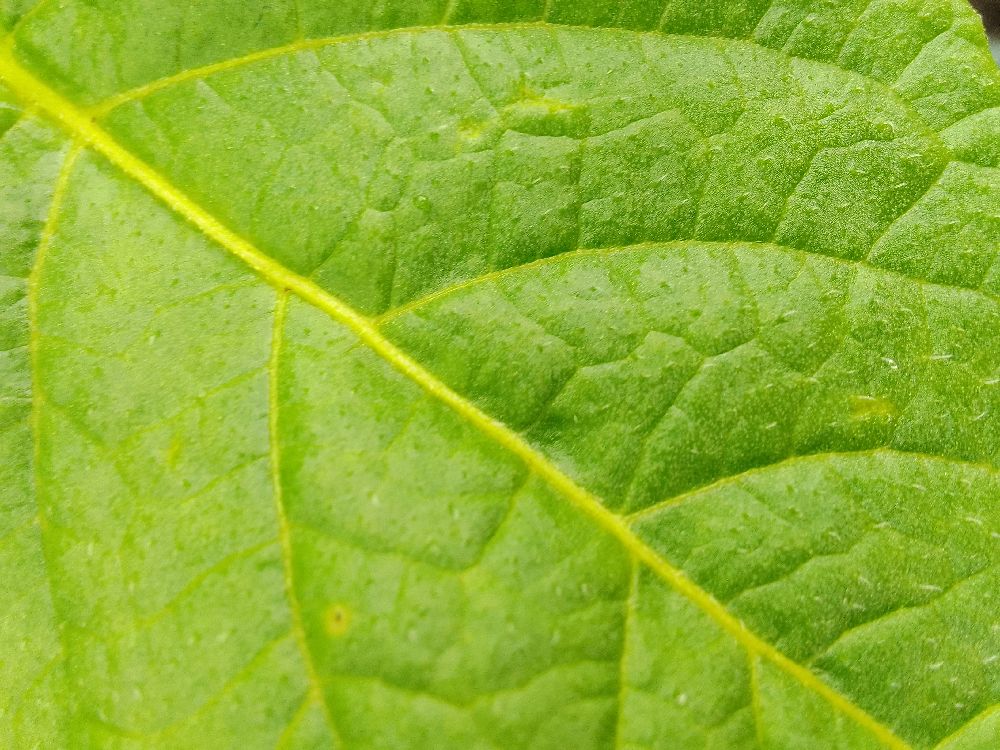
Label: Healthy